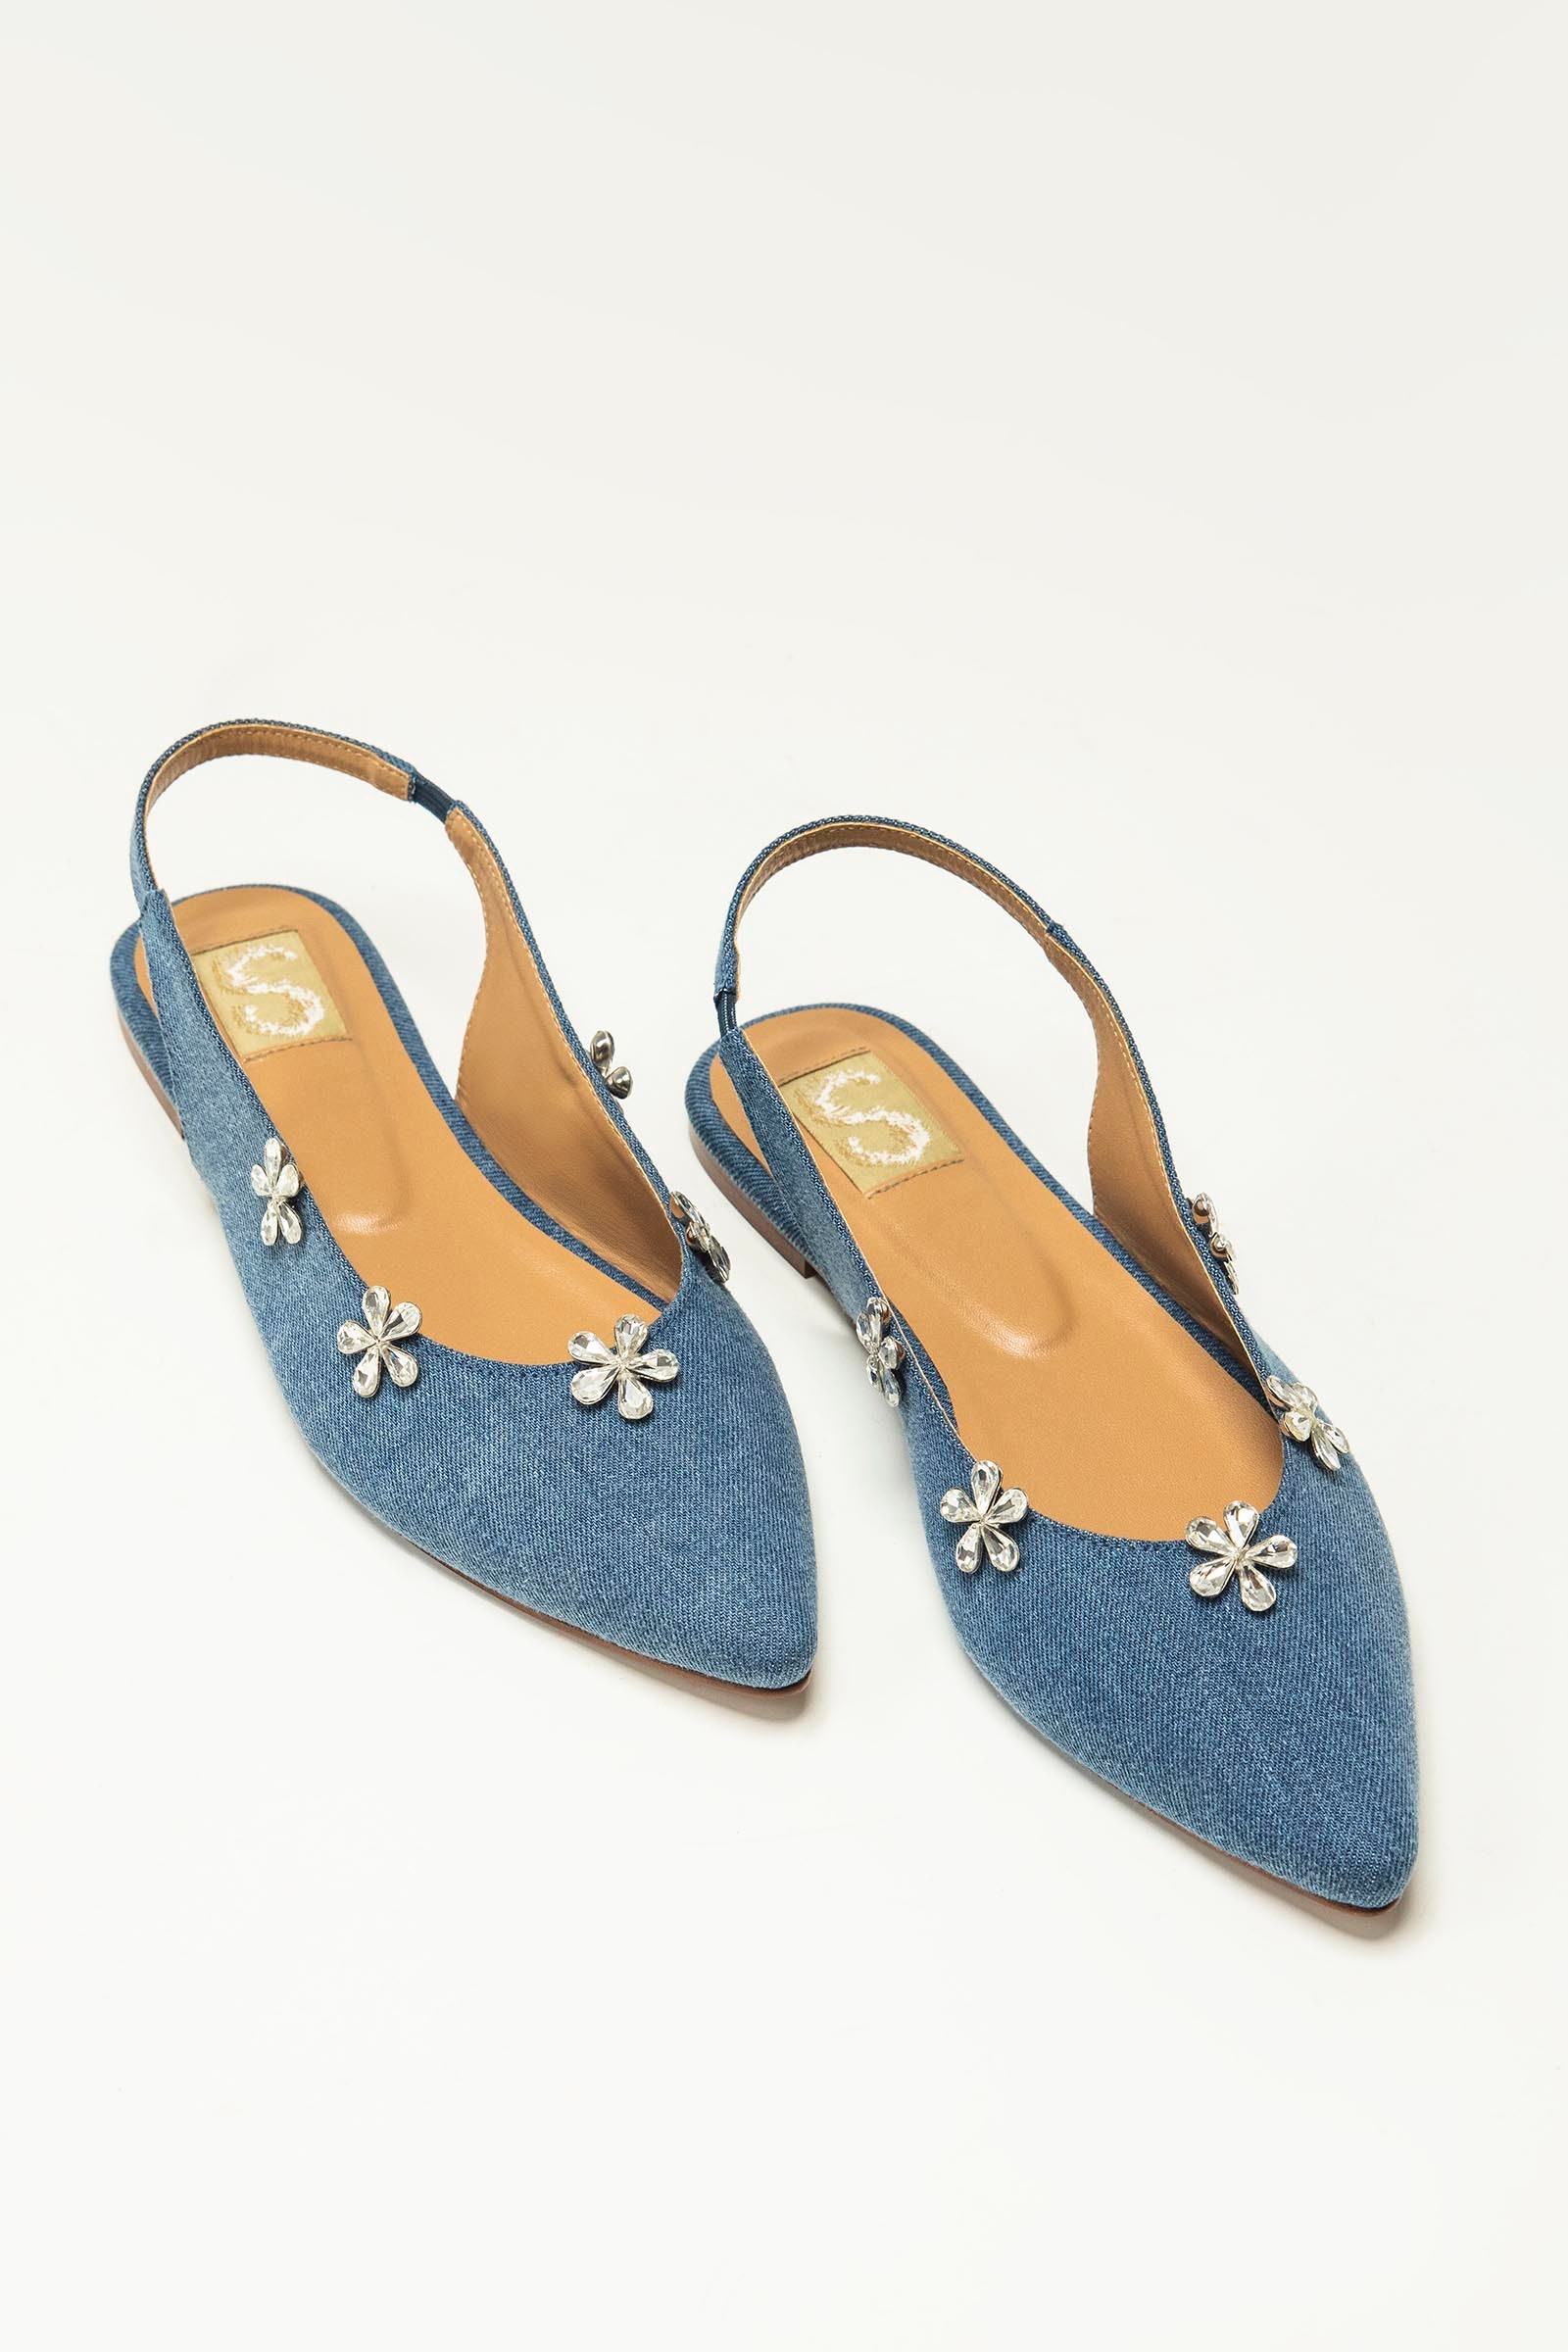
denim crystal embellished slingback flat